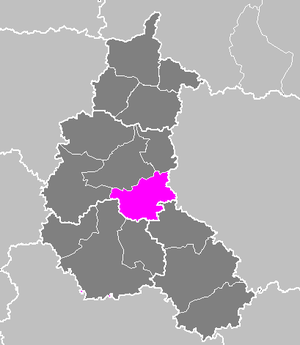
La cité scolaire François-Iᵉʳ est un ensemble d'établissements publics à Vitry-le-François, regroupant deux lycées, un lycée d'enseignement général et technologique et un lycée professionnel, une classe spéciale de mission générale d'insertion, des sections de BTS et un GRETA. Avant 1974, elle comptait aussi un collège, celui du Vieux-Port.